Stomatogastric nervous system

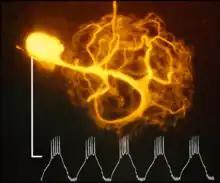
This photo shows the pyloric dilator neuron, a pacemaker neuron in the STG that was stained via intracellular injection of a fluorescent dye. The inset shows a recording of the rhythmic oscillations of the PD membrane potential. The recordings were taken by Christopher Goldsmith in the lab of <a href="http%3A//www.neurobiologie.de">Wolfgang Stein at Illinois State University

The Stomatogastric Nervous System (STNS) is a commonly studied neural network composed of several ganglia in arthropods that controls the motion of the gut and foregut. The network of neurons acts as a central pattern generator. It is a model system for motor pattern generation because of the small number of cells, which are comparatively large and can be reliably identified. The system is composed of the stomatogastric ganglion (STG), oesophageal ganglion and the paired commissural ganglia.